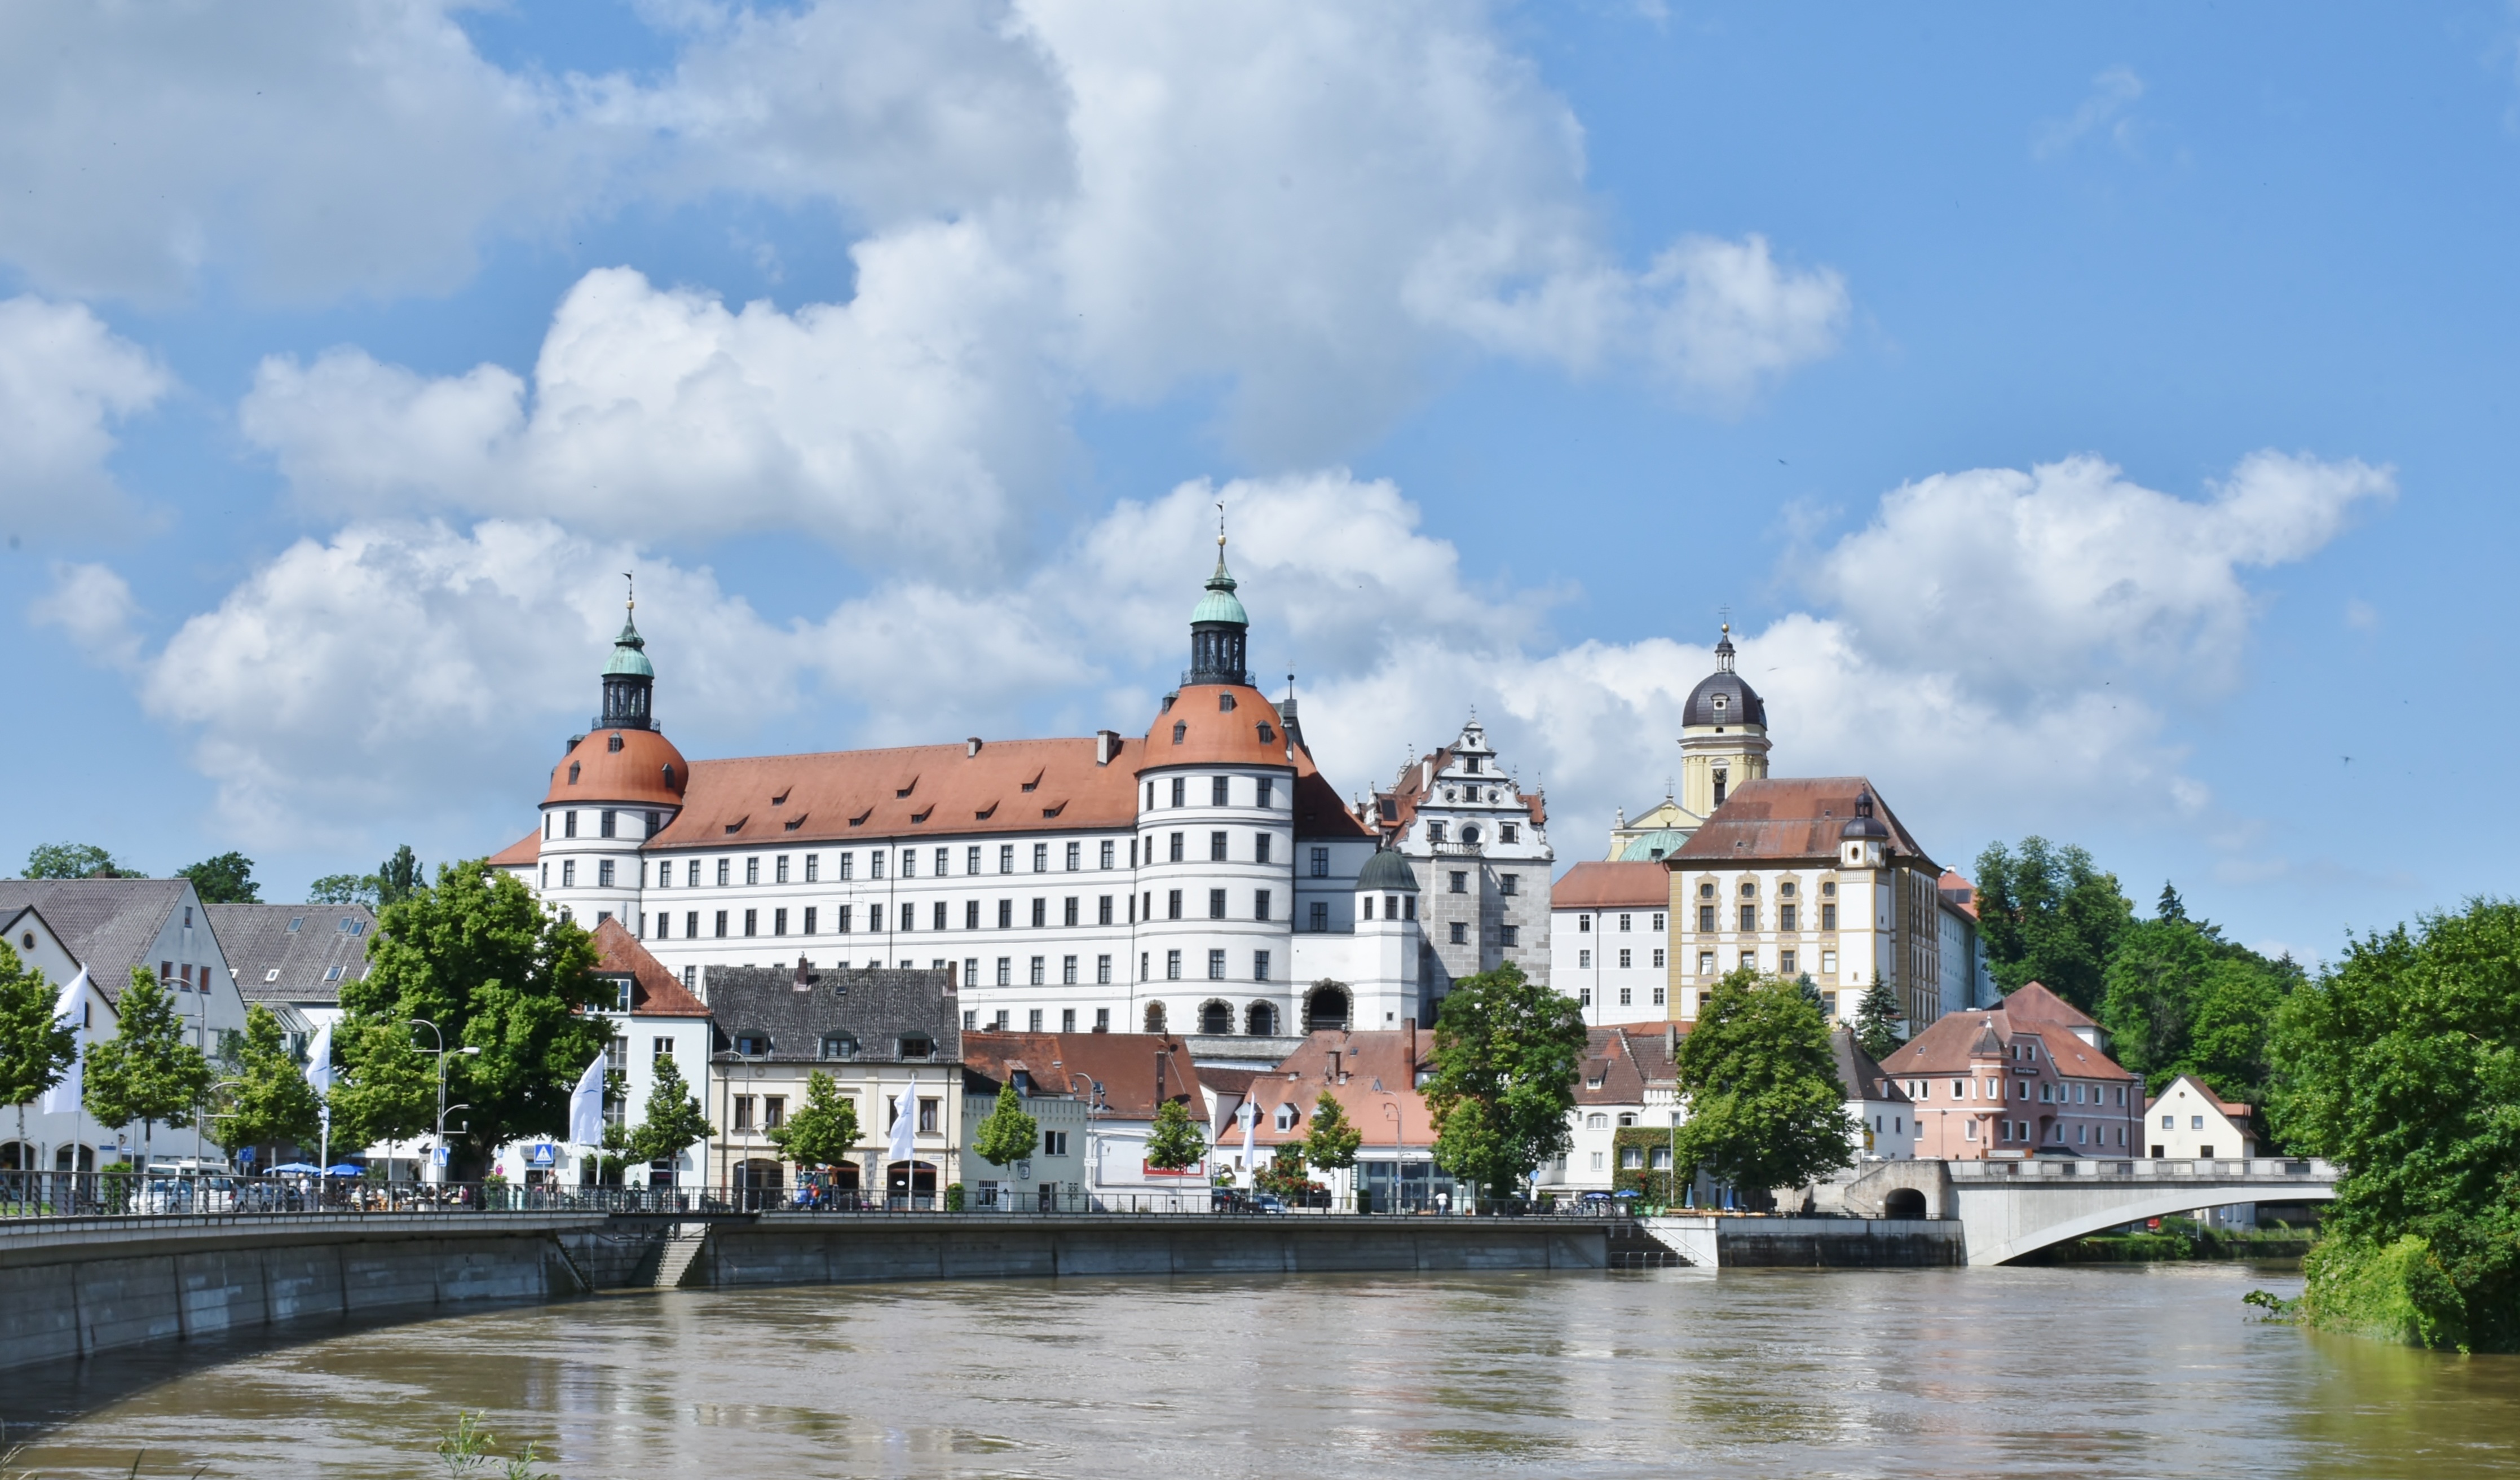
water, architecture, house, lake, town, building, chateau, city, river, canal, cityscape, summer, vacation, travel, castle, landmark, church, tourism, waterway, outdoors, danube, daylight, bavaria, estate, tours, church religious, water castle, neuberg castle